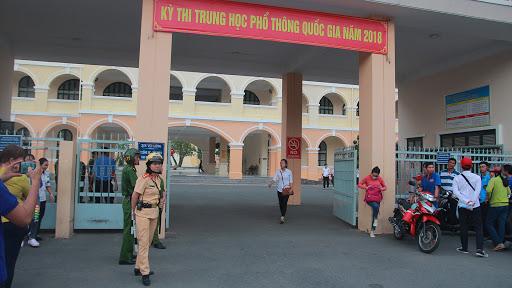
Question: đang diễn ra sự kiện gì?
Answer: đang diễn ra kỳ thi trung học phổ thông quốc gia